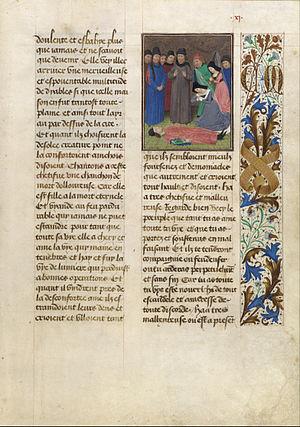
La vision de Tondale est la vision d’un chevalier irlandais du XIIᵉ siècle écrite en 1149 par le frère Marcus. Vu comme un texte visionnaire de la littérature traitant de l’au-delà, il a été traduit, du latin original, 43 fois en 15 langues différentes durant le XVᵉ siècle. La vision fut très populaire auprès des Germaniques avec 10 traductions en allemand et 4 traductions en néerlandais. Elle fut aussi traduite 11 fois en français. Jacques Le Goff a ramené un intérêt sur cette vision plus récemment en ravivant le débat théologique sur la naissance du purgatoire dans l’au-delà.